Typhoon Kong-rey (2018)

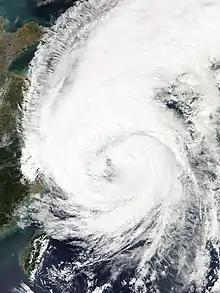
Tropical Storm Kong-rey approaching South Korea on October 5

As Kong-rey entered the Chinese mainland, the National Meteorological Center of China issued a typhoon blue warning signal at 18:00 on October 3. The Fujian Provincial Meteorological Observatory issued a typhoon blue warning signal at 11:45 on October 3.